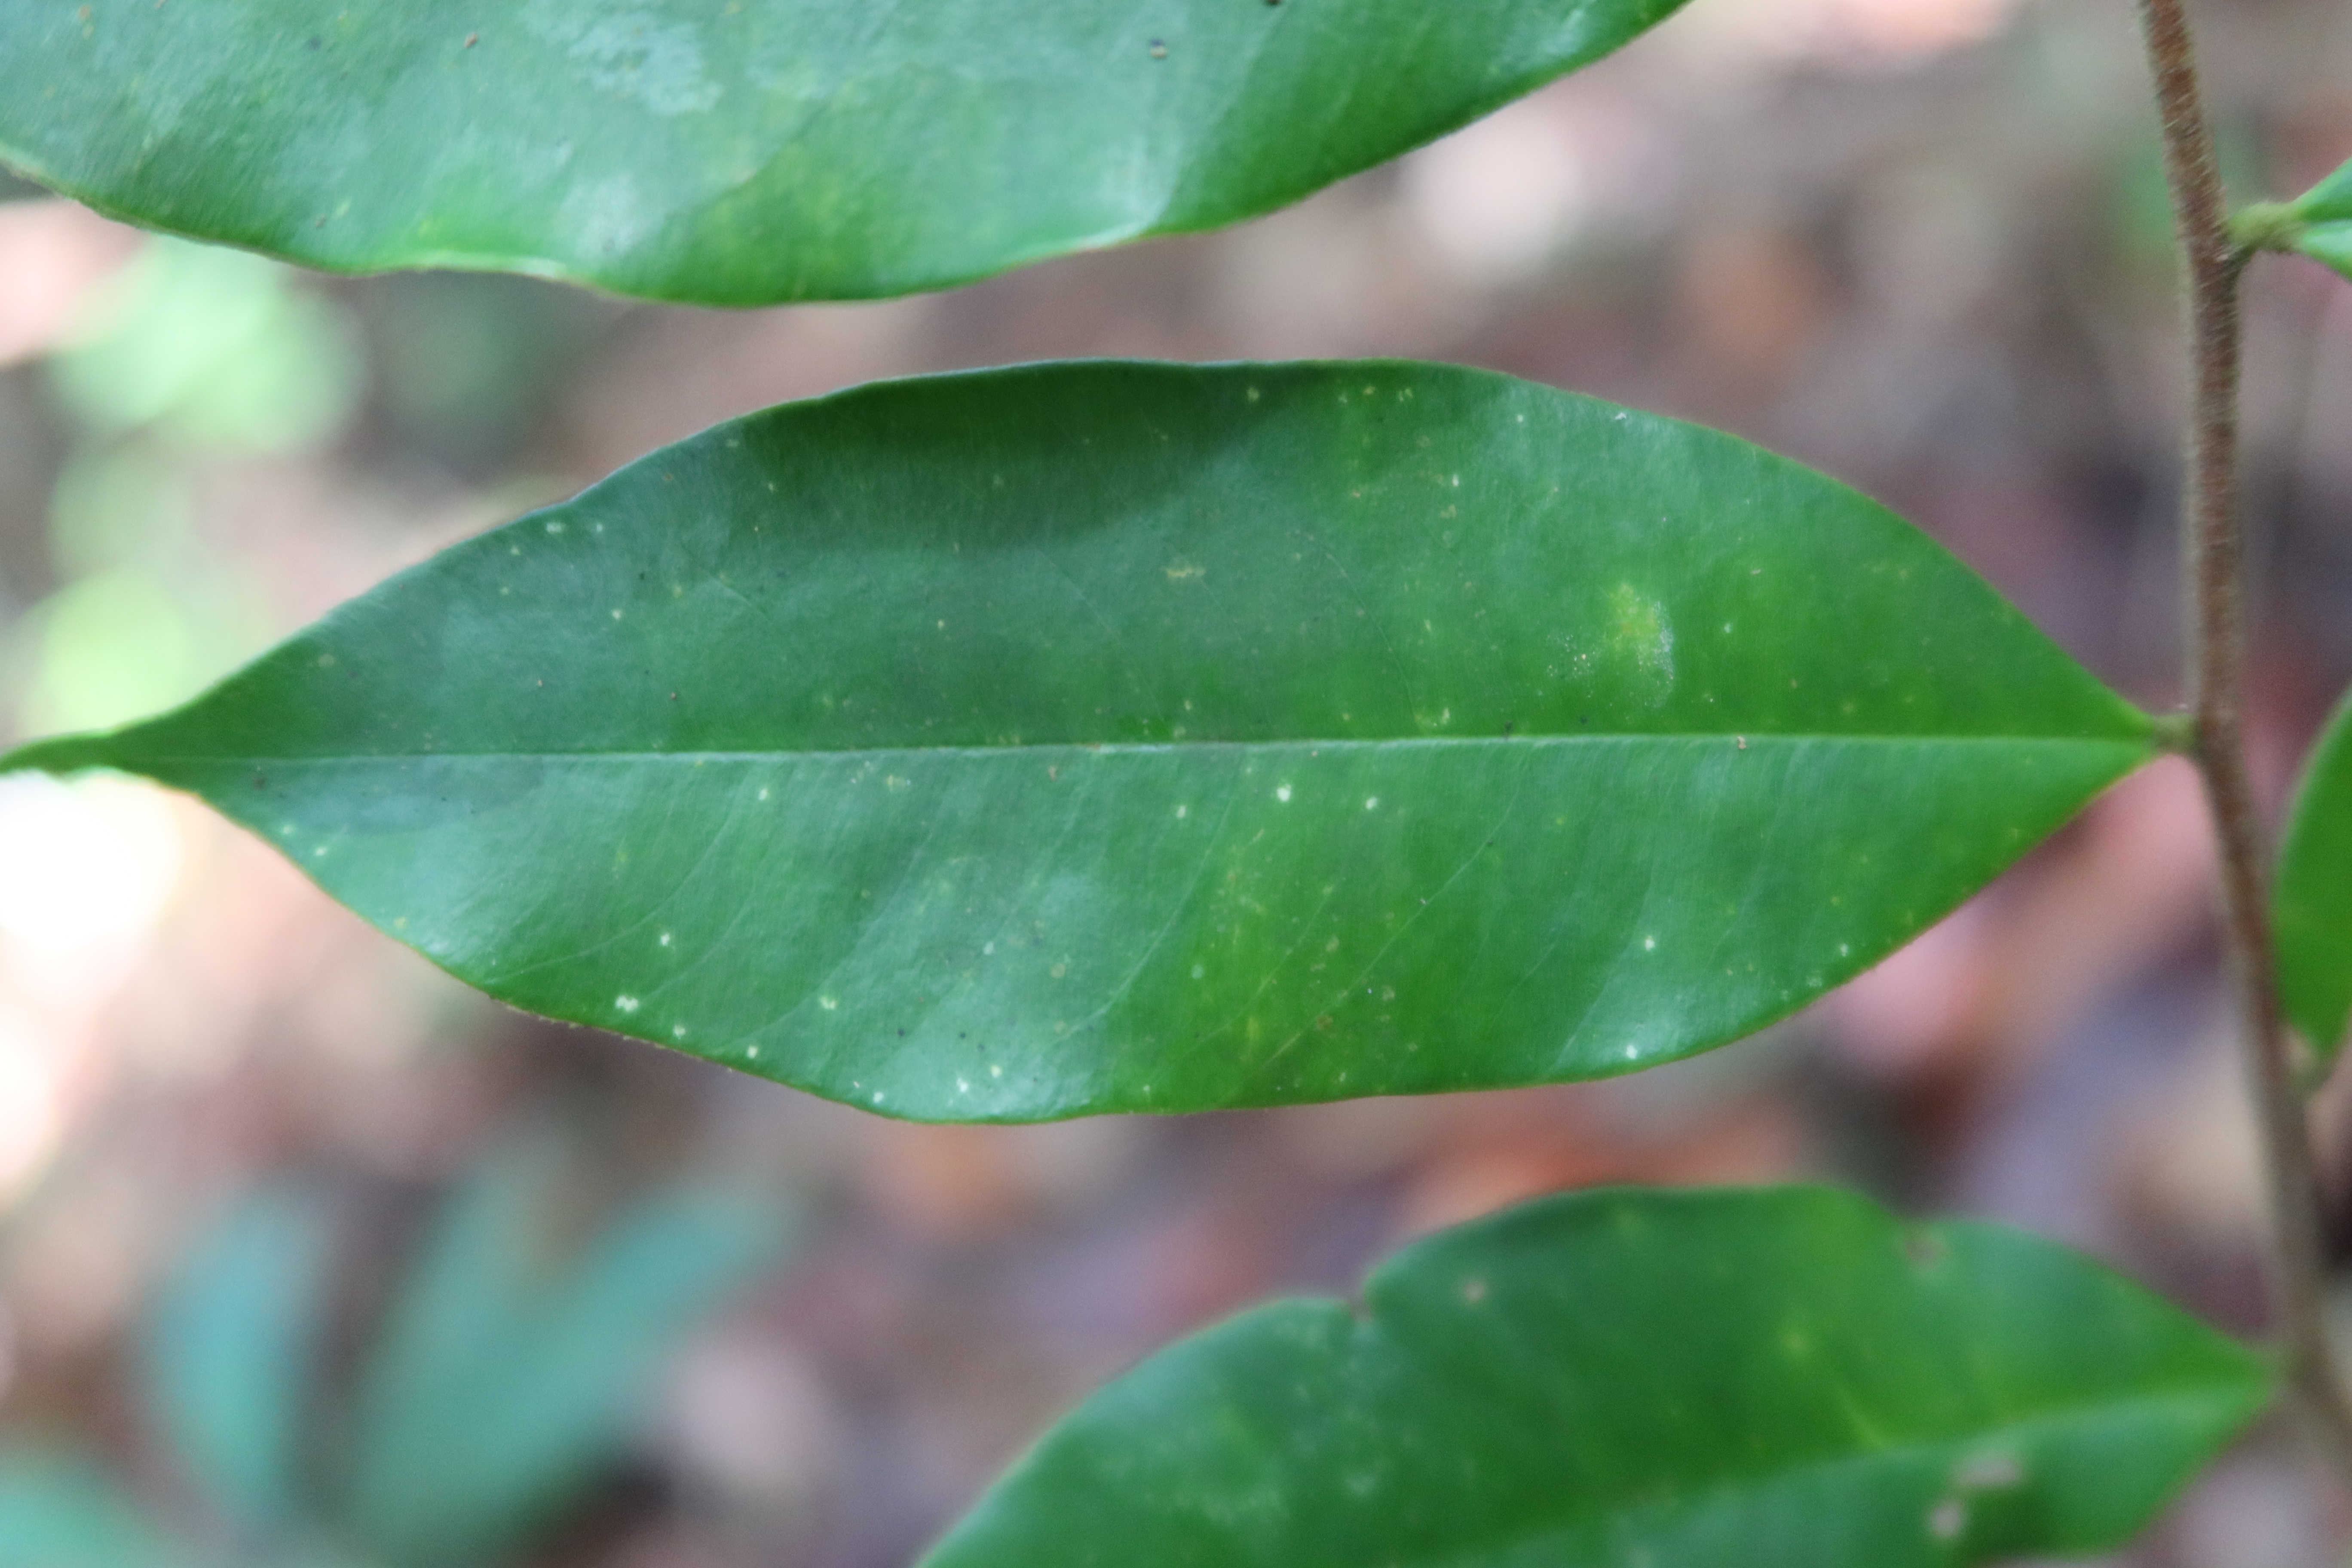
Label: Powdery mildew